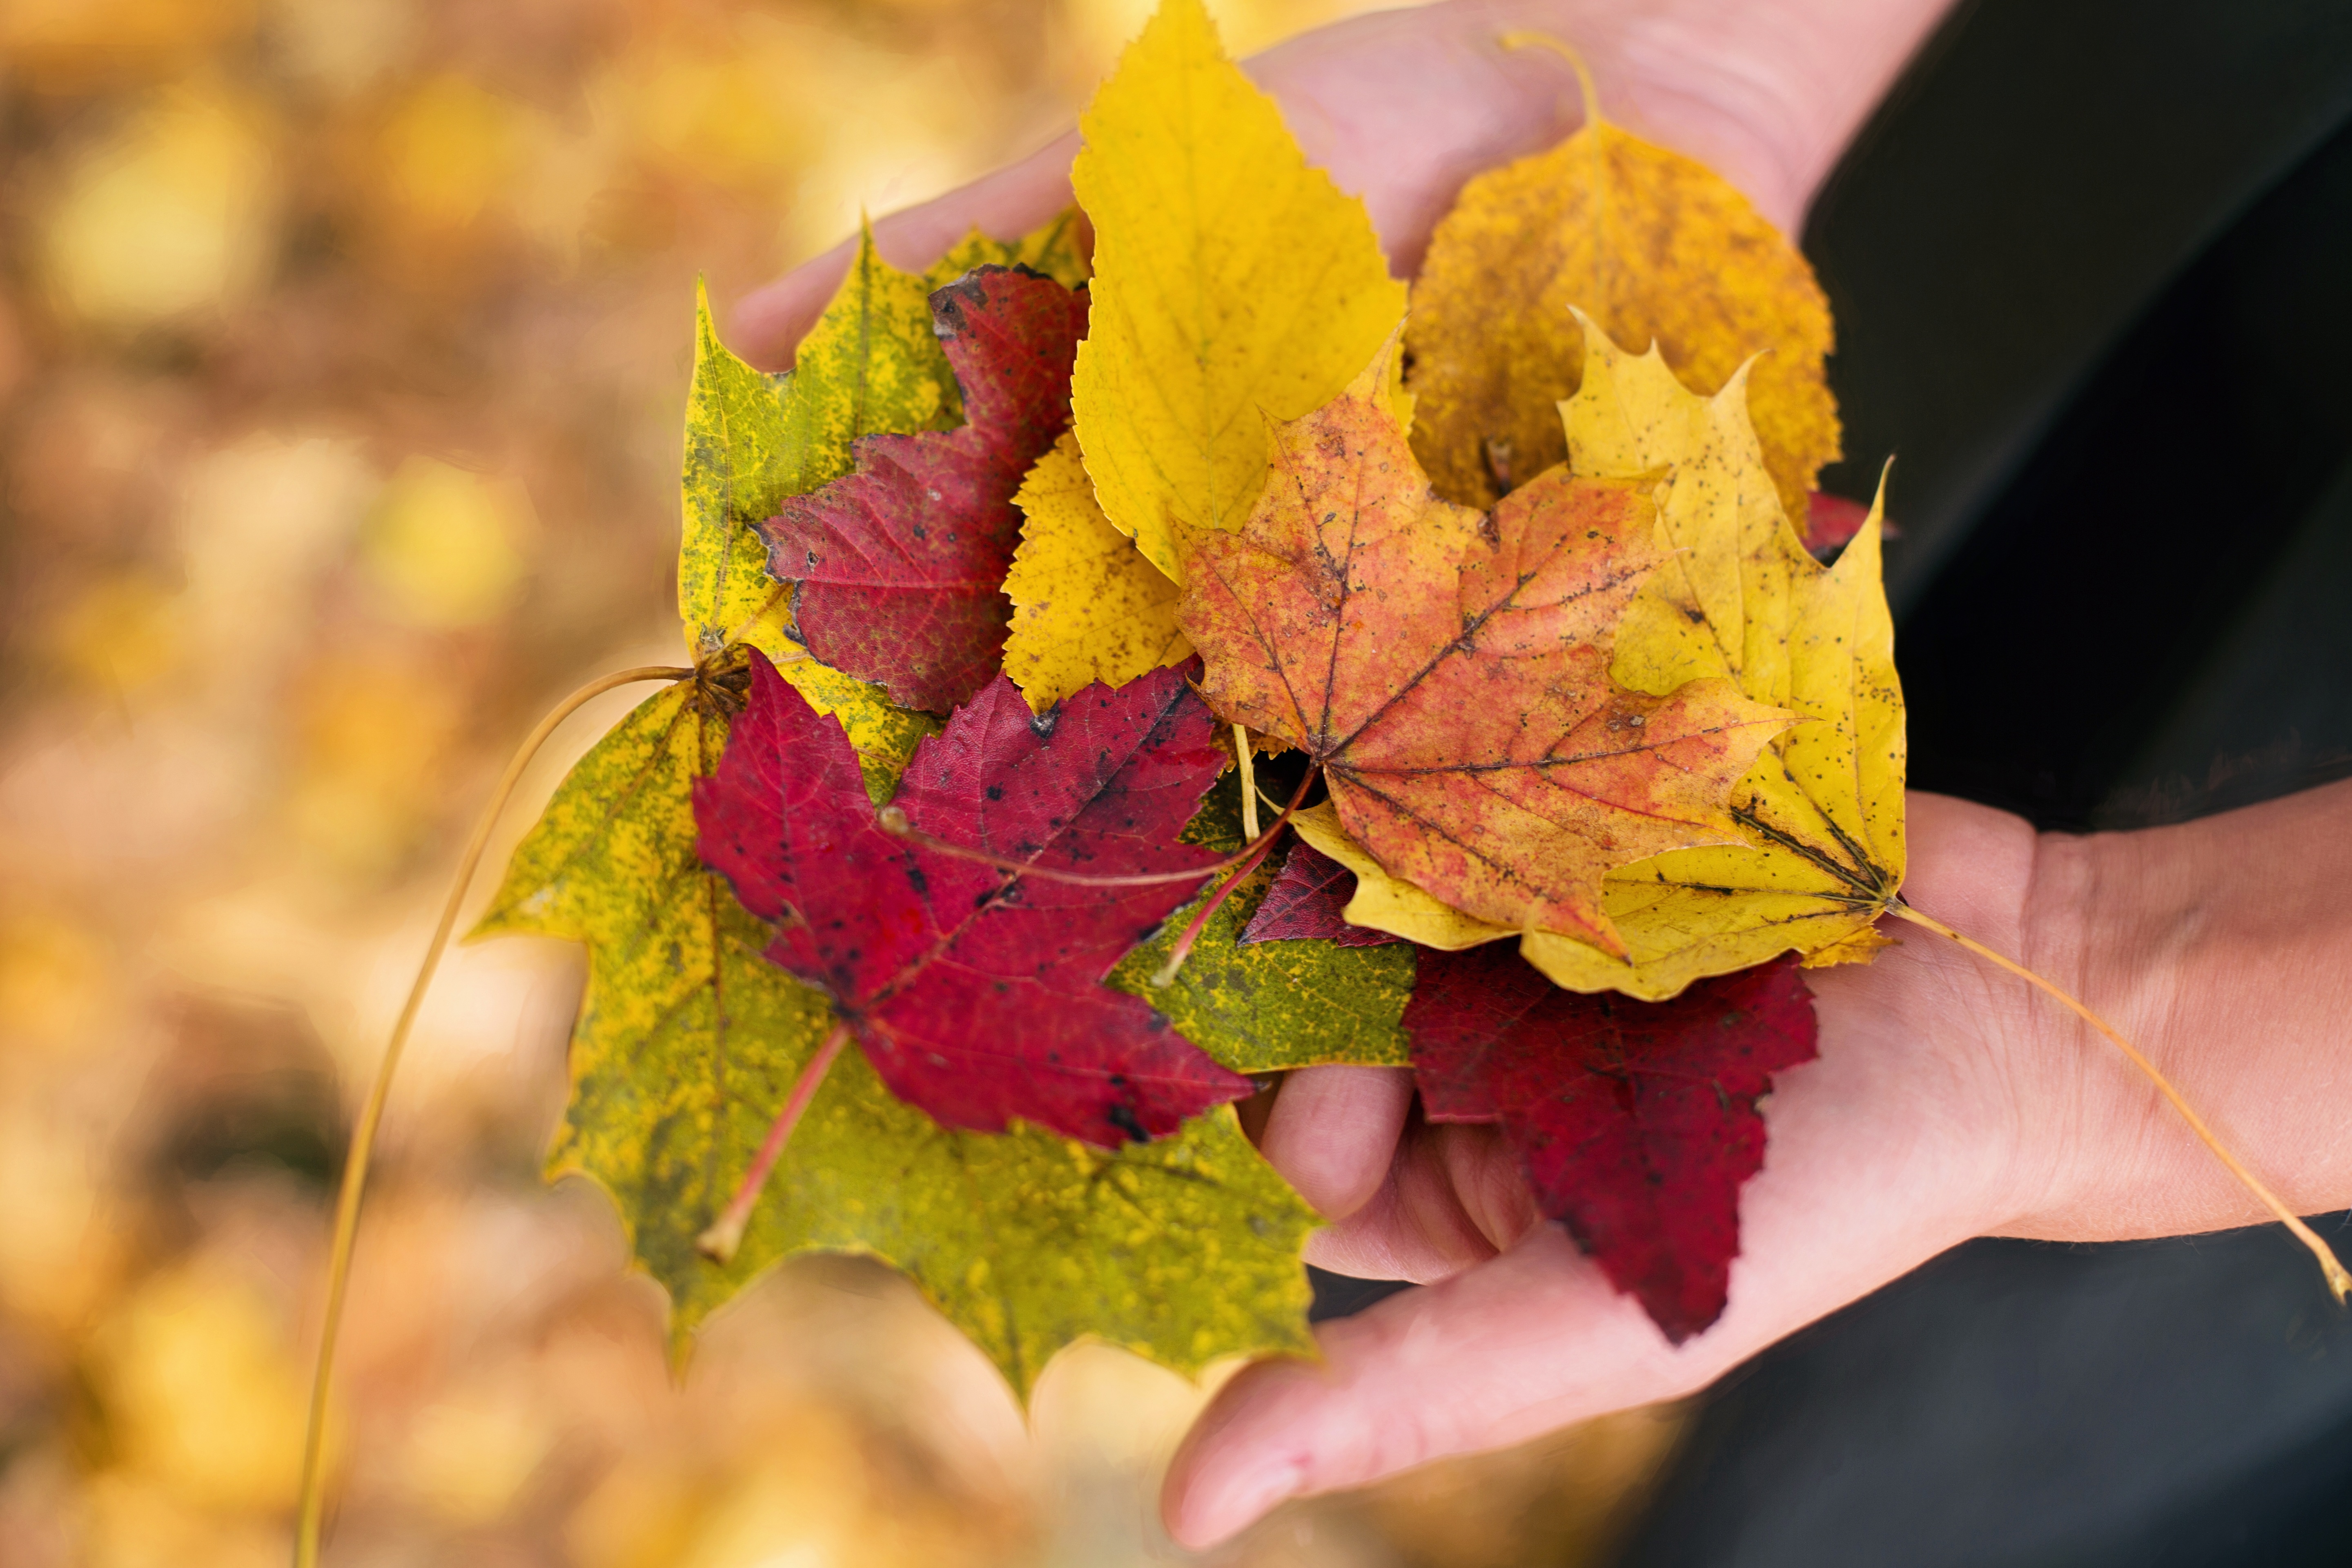
tree, nature, branch, plant, leaf, flower, petal, foliage, orange, red, color, autumn, botany, colorful, yellow, flora, season, maple leaf, close up, seasonal, autumn leaves, fall leaves, macro photography, flowering plant, woody plant, land plant